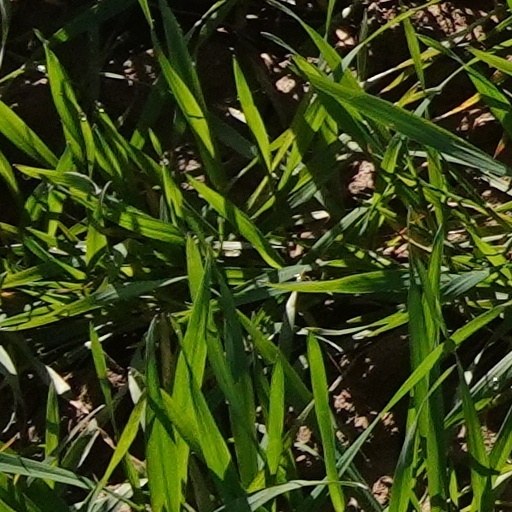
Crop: wheat